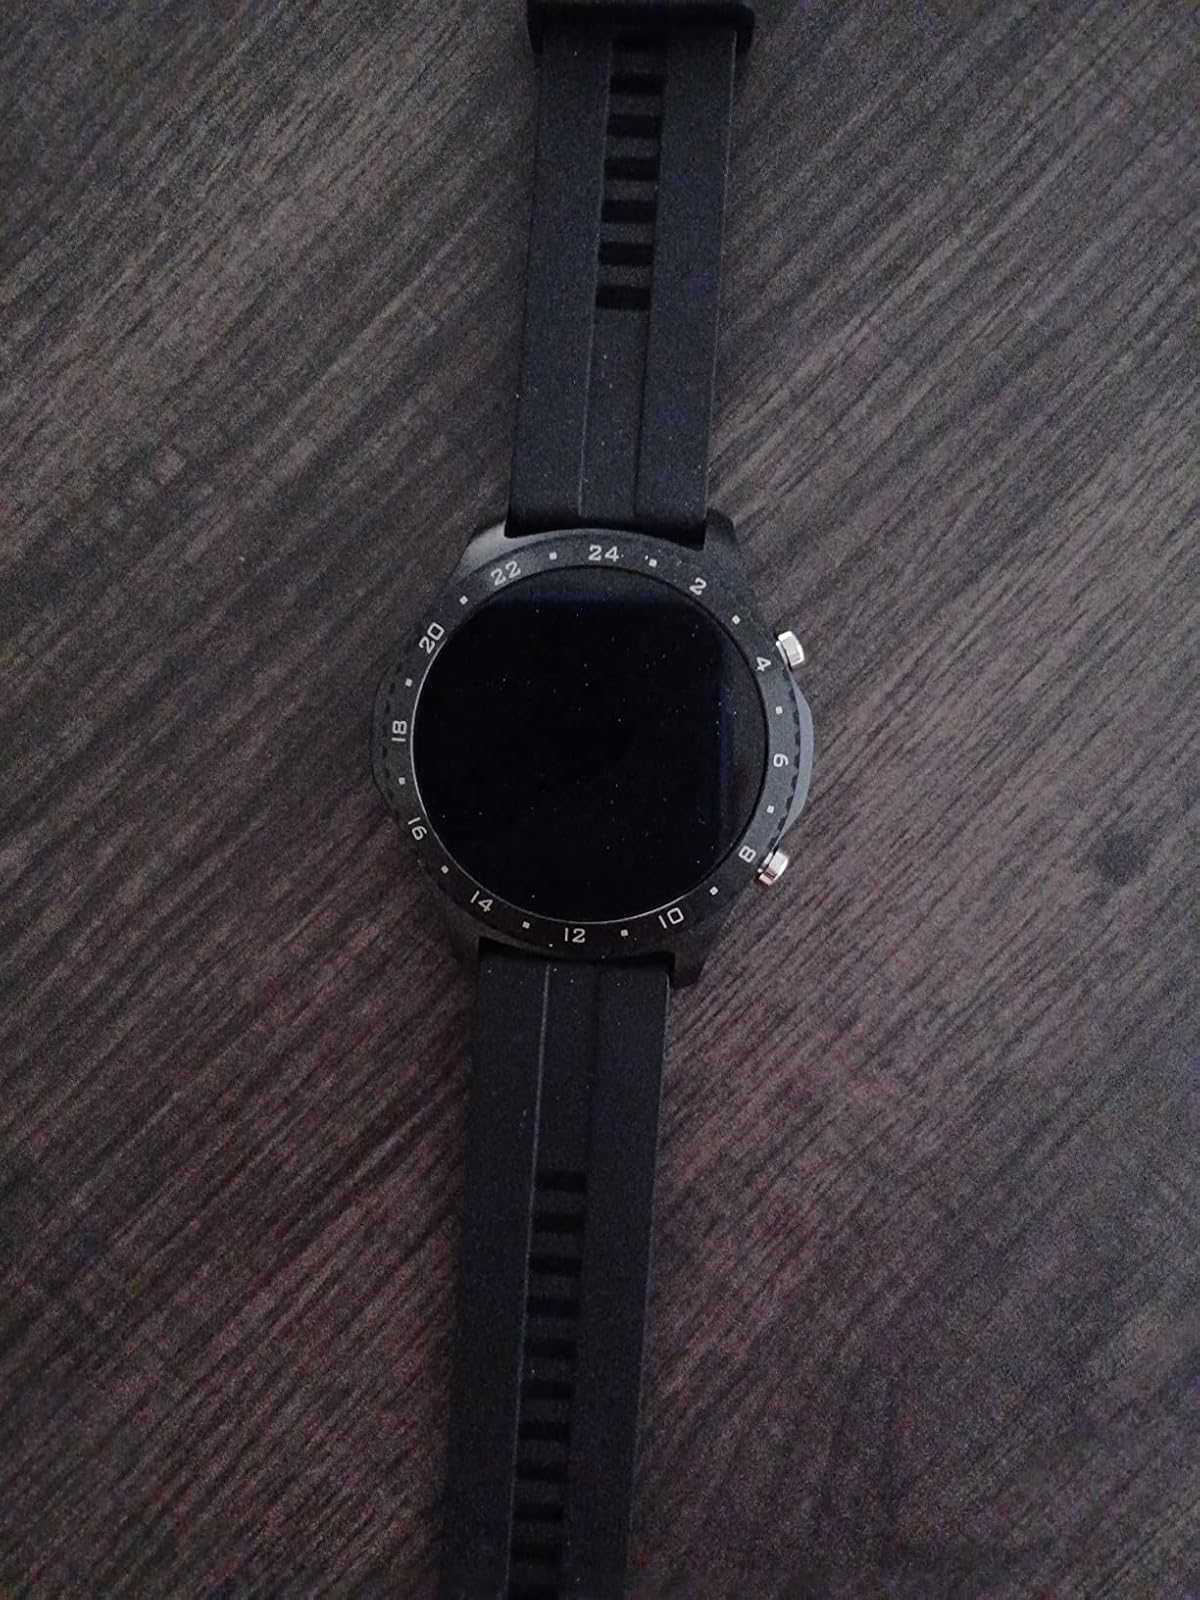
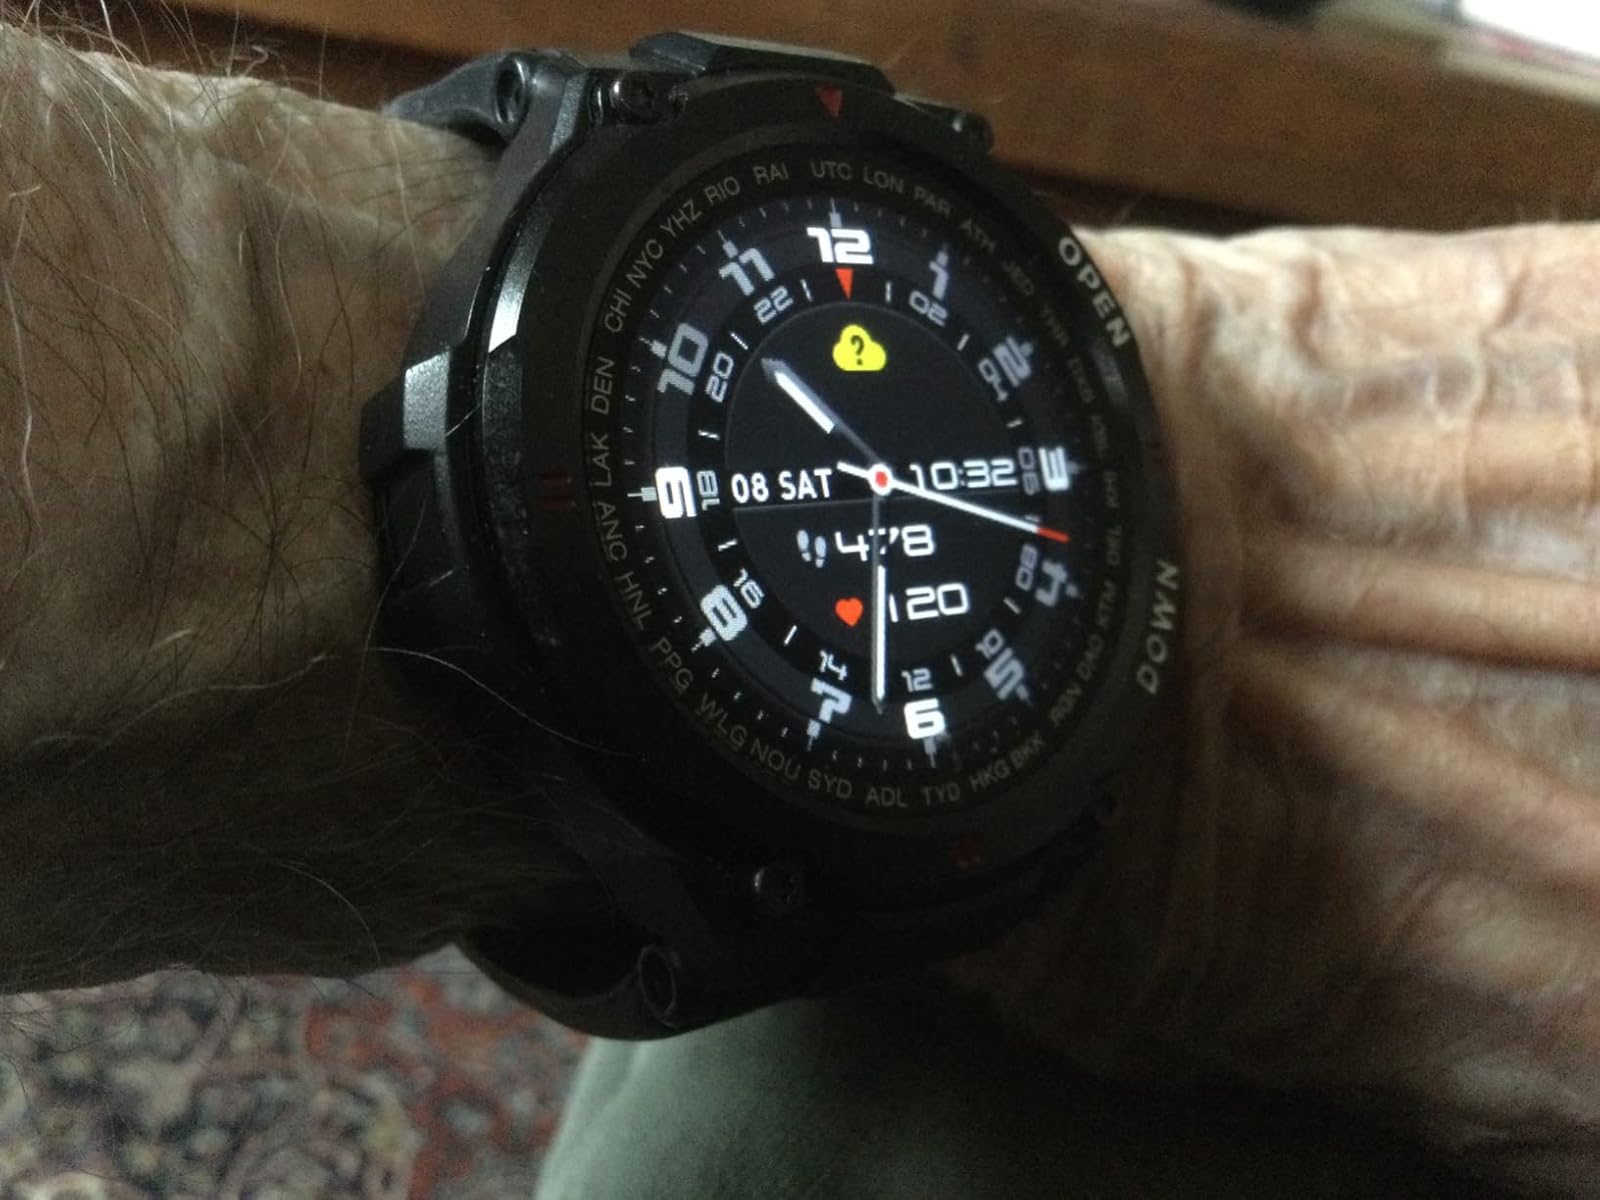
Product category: smartwatch
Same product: no